Philip Norman (artist)

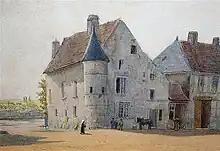
A French Chateau by Philip Norman (before 1931)

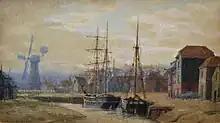
A canal scene by Philip Norman (before 1931)

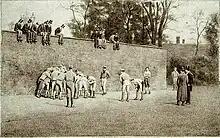
The Eton Wall Game by Philip Norman (before 1931)

Norman was trained as a draughtsman and painter in watercolours at the Slade School, often exhibiting at the Royal Academy. A large part of his work consisted of depicting parts of London that he knew, particularly buildings or areas which stood as a survivor of a bygone past or which were about to be demolished. Norman also recorded the history of the buildings which he painted or photographed, and works such as "London Vanished and Vanishing", written in 1905, provide a fascinating record of bygone London. The historian Hermione Hobhouse has described Norman as one-third of the "triumvirate" of key figures whose works record the topography of London between 1890 and 1950, the others being Walter Hindes Godfrey and Percy Wells Lovell.